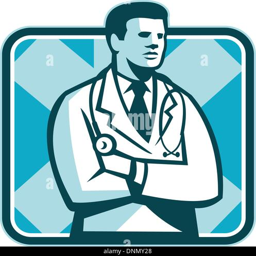
illustration of a male medical doctor with stethoscope standing facing side set inside square done in retro style